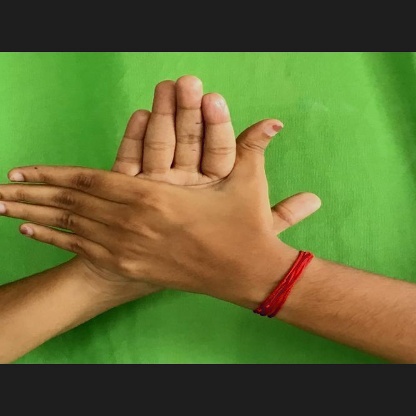
Mudra: Chakra